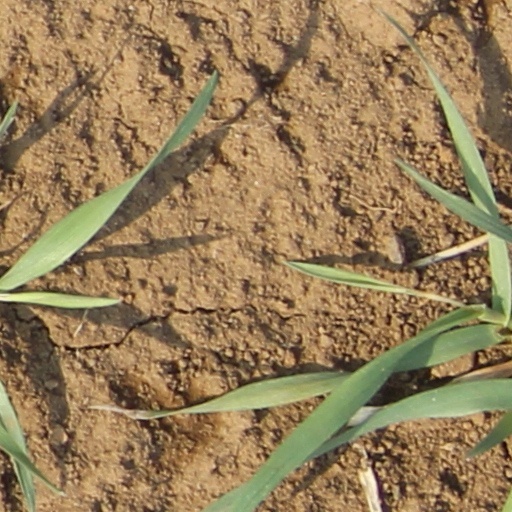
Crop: wheat